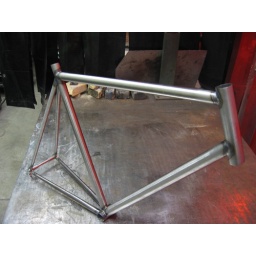
Speedy road bike in the works